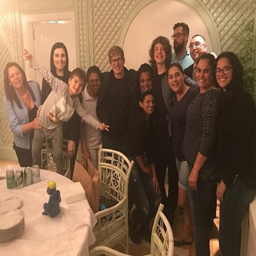
but there were no other famous faces present on his big day , which was modestly celebrated with soft drinks and cake